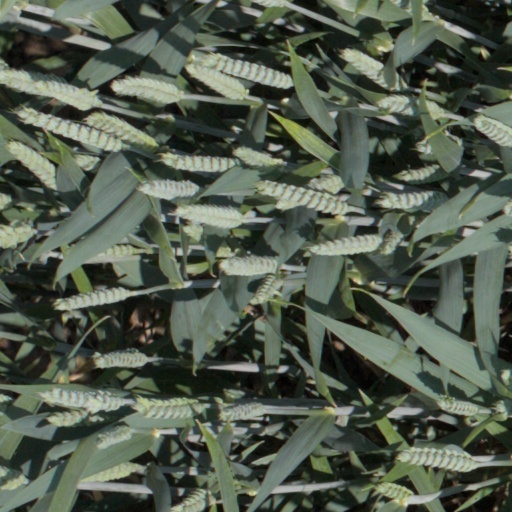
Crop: wheat